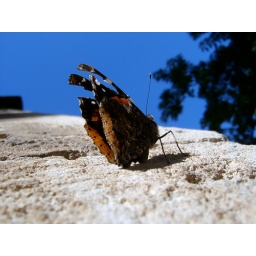
Damaged butterfly on a church wall in St. Eugenia